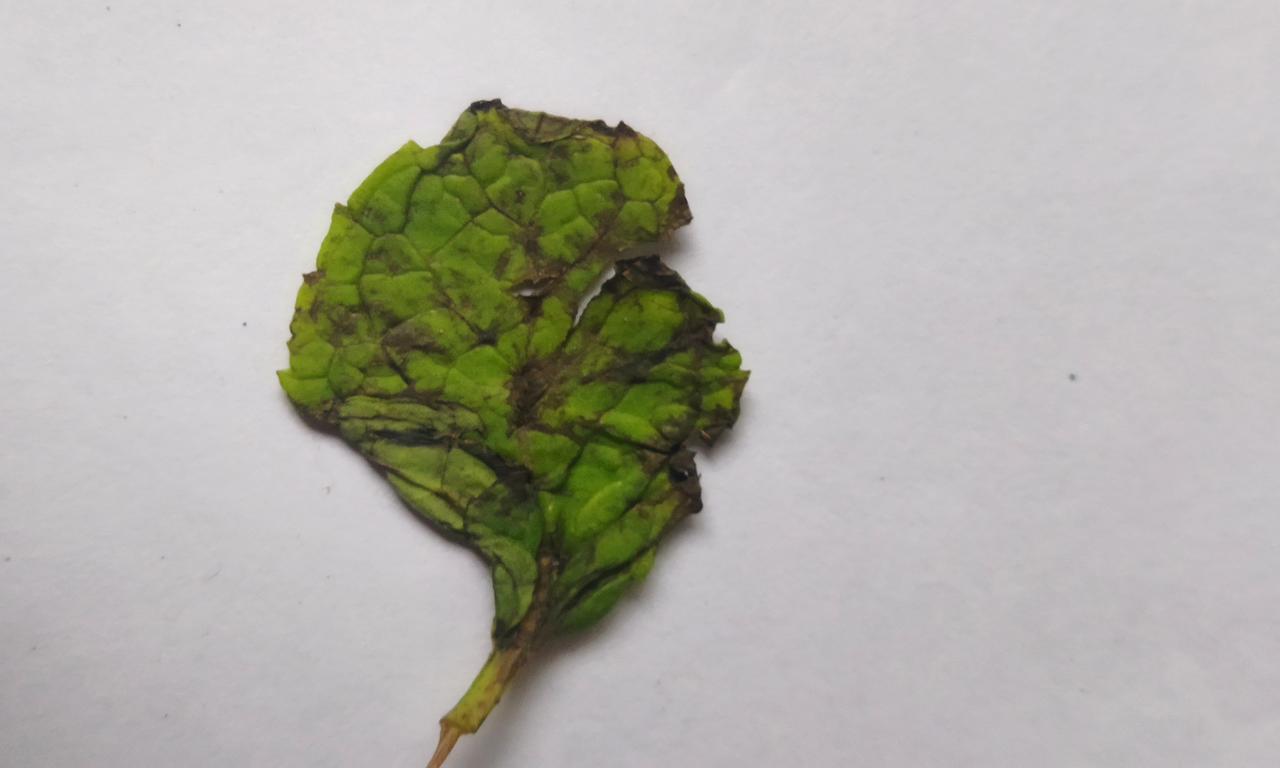
Label: Spoiled